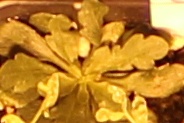
Label: Horseweed